Via del Corso

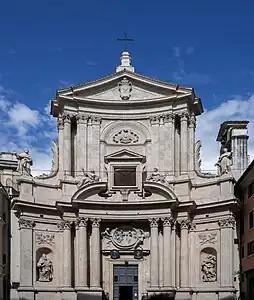
San Marcello al Corso

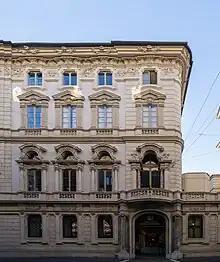
Galleria Doria Pamphilj art museum

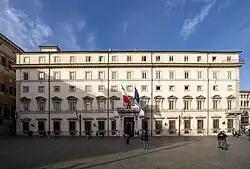
Chigi Palace seat of the Council of Ministers of the Government of Italy

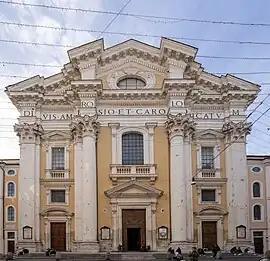
Sant'Ambrogio e Carlo al Corso

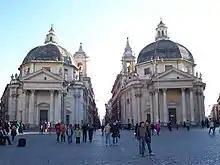
Via del Corso from Piazza del Popolo

The Corso runs in a generally north–south direction. To the north, it links the northern entrance gate to the city, the Porta del Popolo and its piazza, the Piazza del Popolo, to the heart of the city at the Piazza Venezia, at the base of the Capitoline Hill. At the Piazza del Popolo, Via del Corso is framed by two Baroque churches, Santa Maria dei Miracoli and Santa Maria in Montesanto. Along the street are: